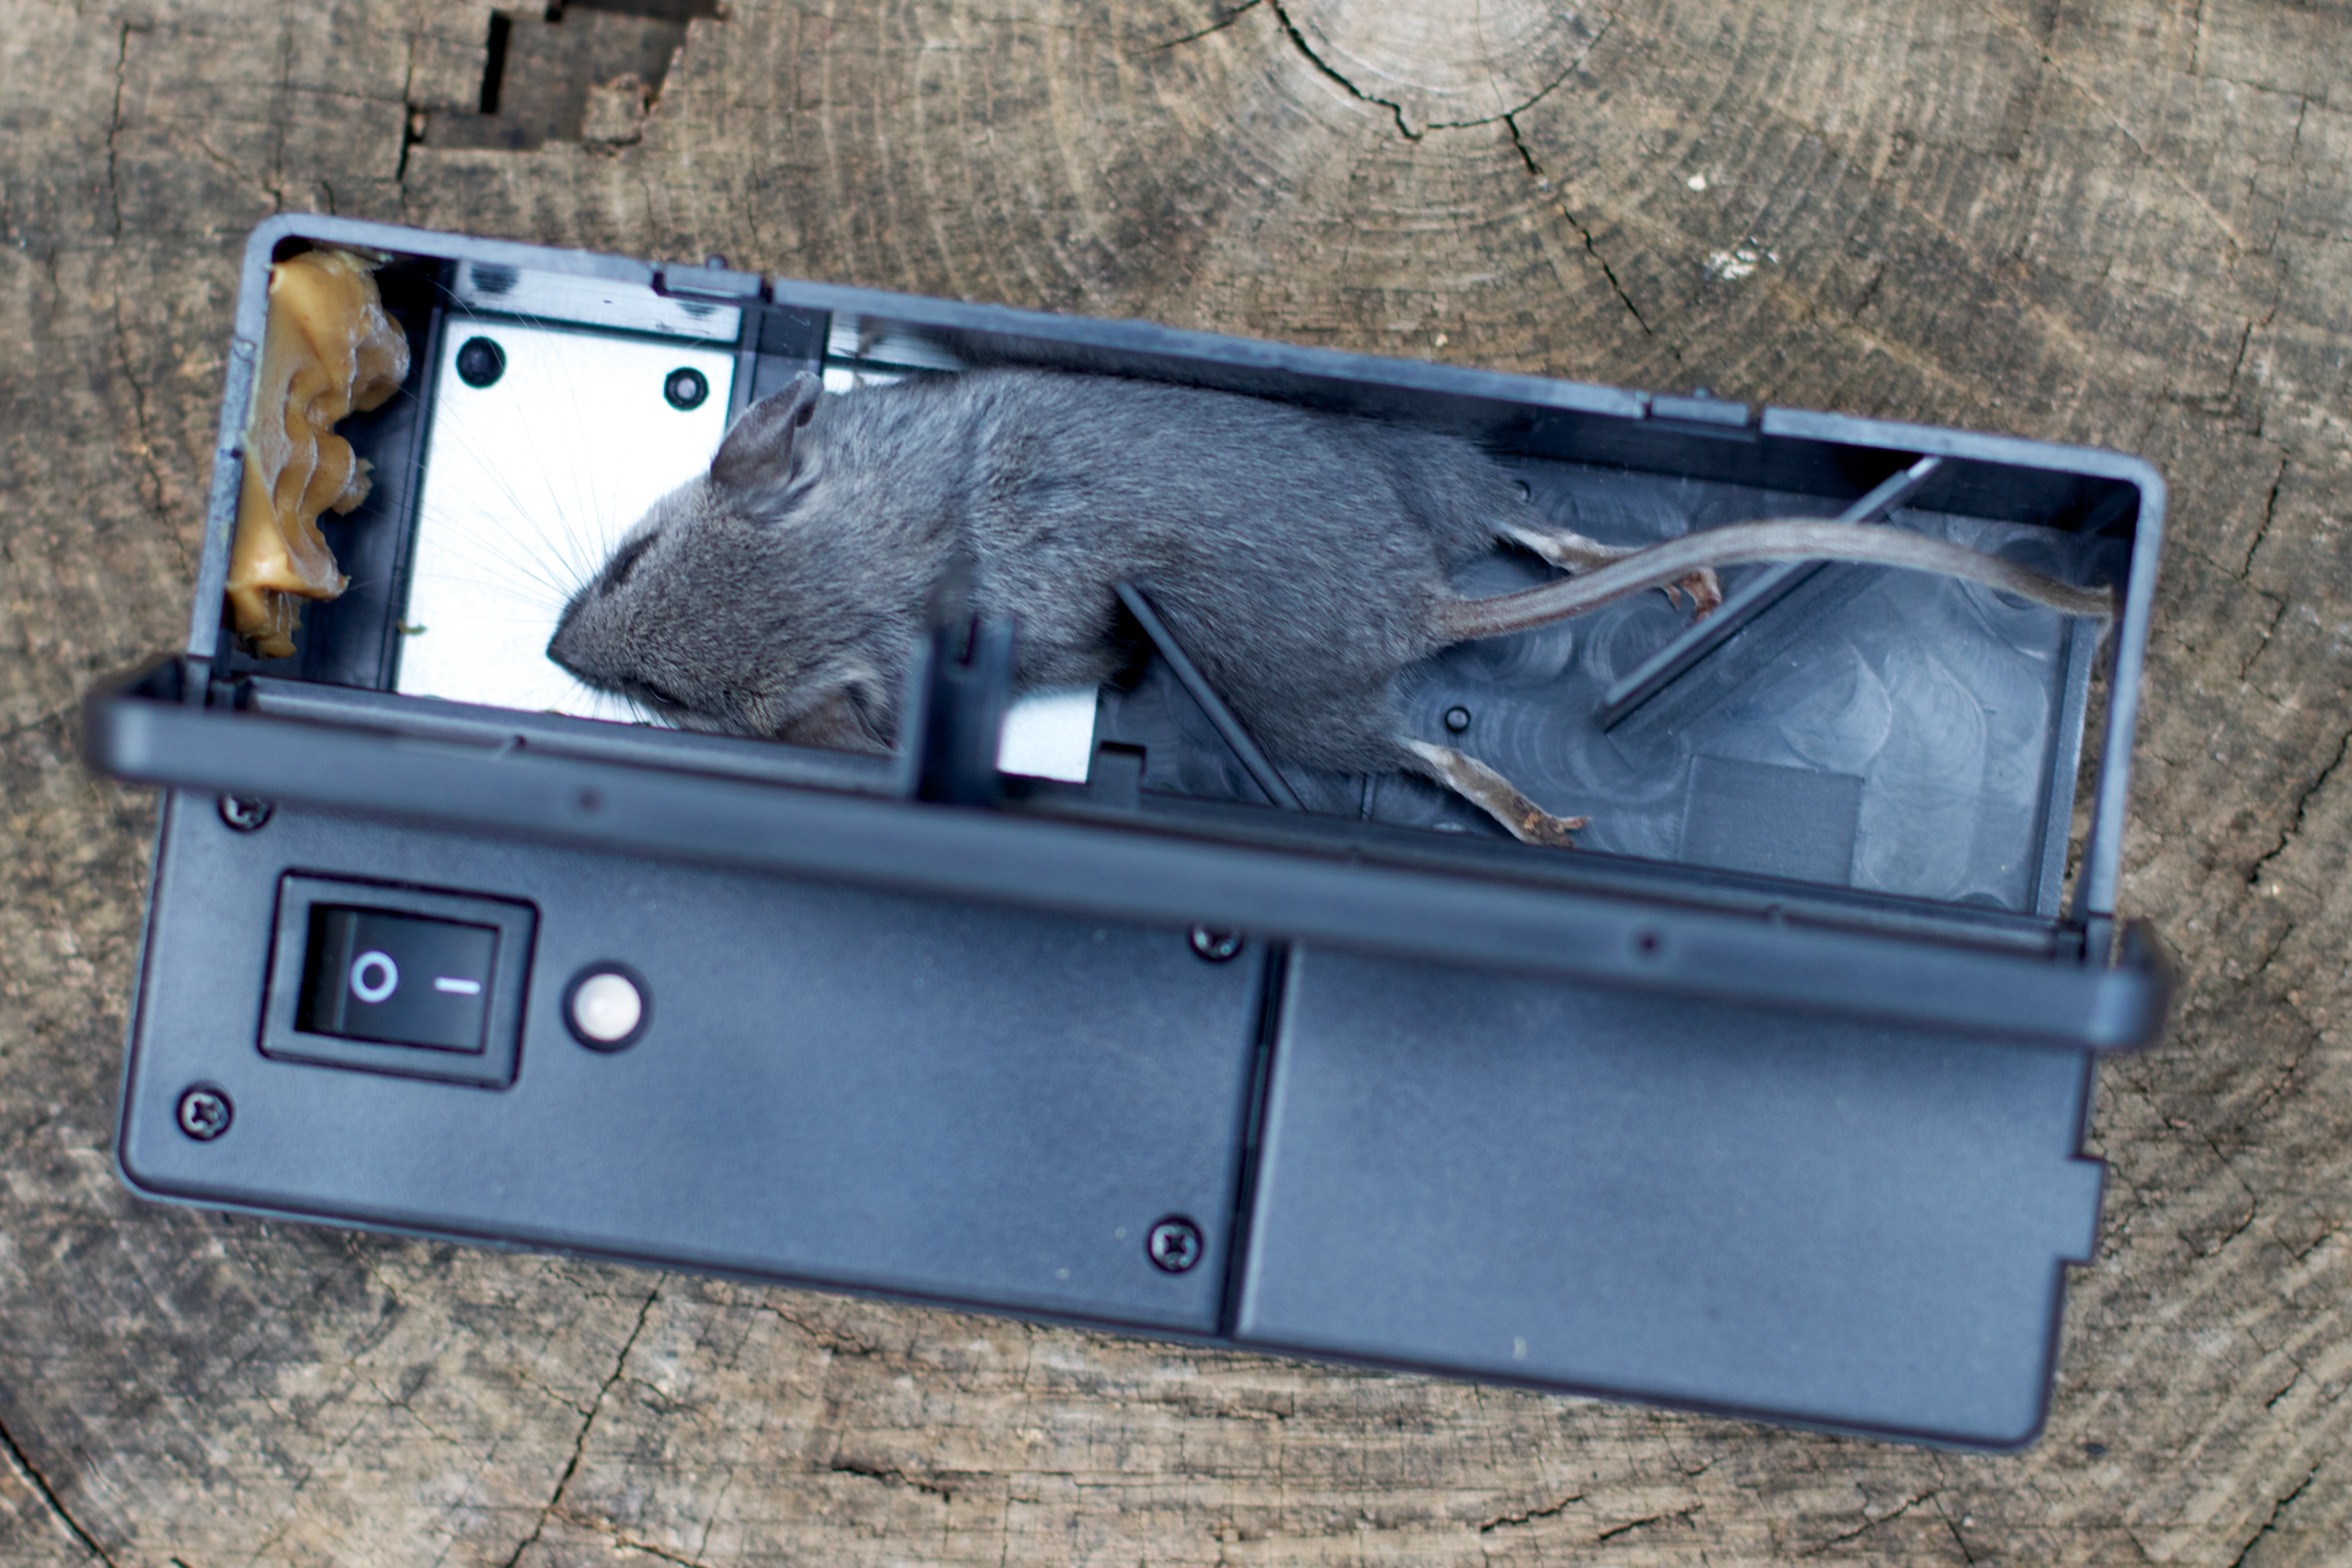
mouse, bumper, gun, mousetrap, automotive exterior